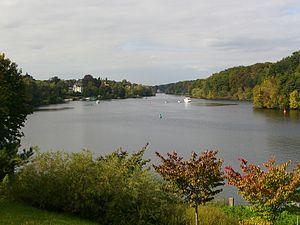
Le Griebnitzsee est un lac étroit, situé entre le Brandebourg et les limites administratives méridionales de Berlin. Le lac serpente dans une vallée tunnel profonde, étroite, avec un profil en U comblée par des sédiments.